South Witham

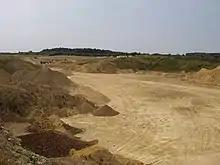
Quarrying began in South Witham when the railway was built in the 1890s; the village was known for its limepits in the 1800s

Quarrying began in the village when the railway was built in the 1890s. The geology of the area is 40 cm of topsoil, 32 metres of brown clay (Oadby Till, from Anglian glaciation), 10 metres of limestone (Lincolnshire Limestone Formation), 4 metres of Lower Estuarine Clay (Grantham Formation), 6 metres of ironstone (Northampton Sand Formation), then 7 metres of Upper Lias Clay (Whitby Mudstone).